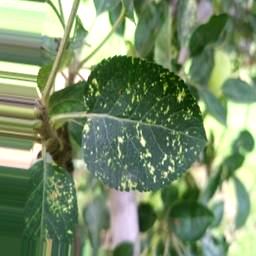
Label: Apple_Mosaic